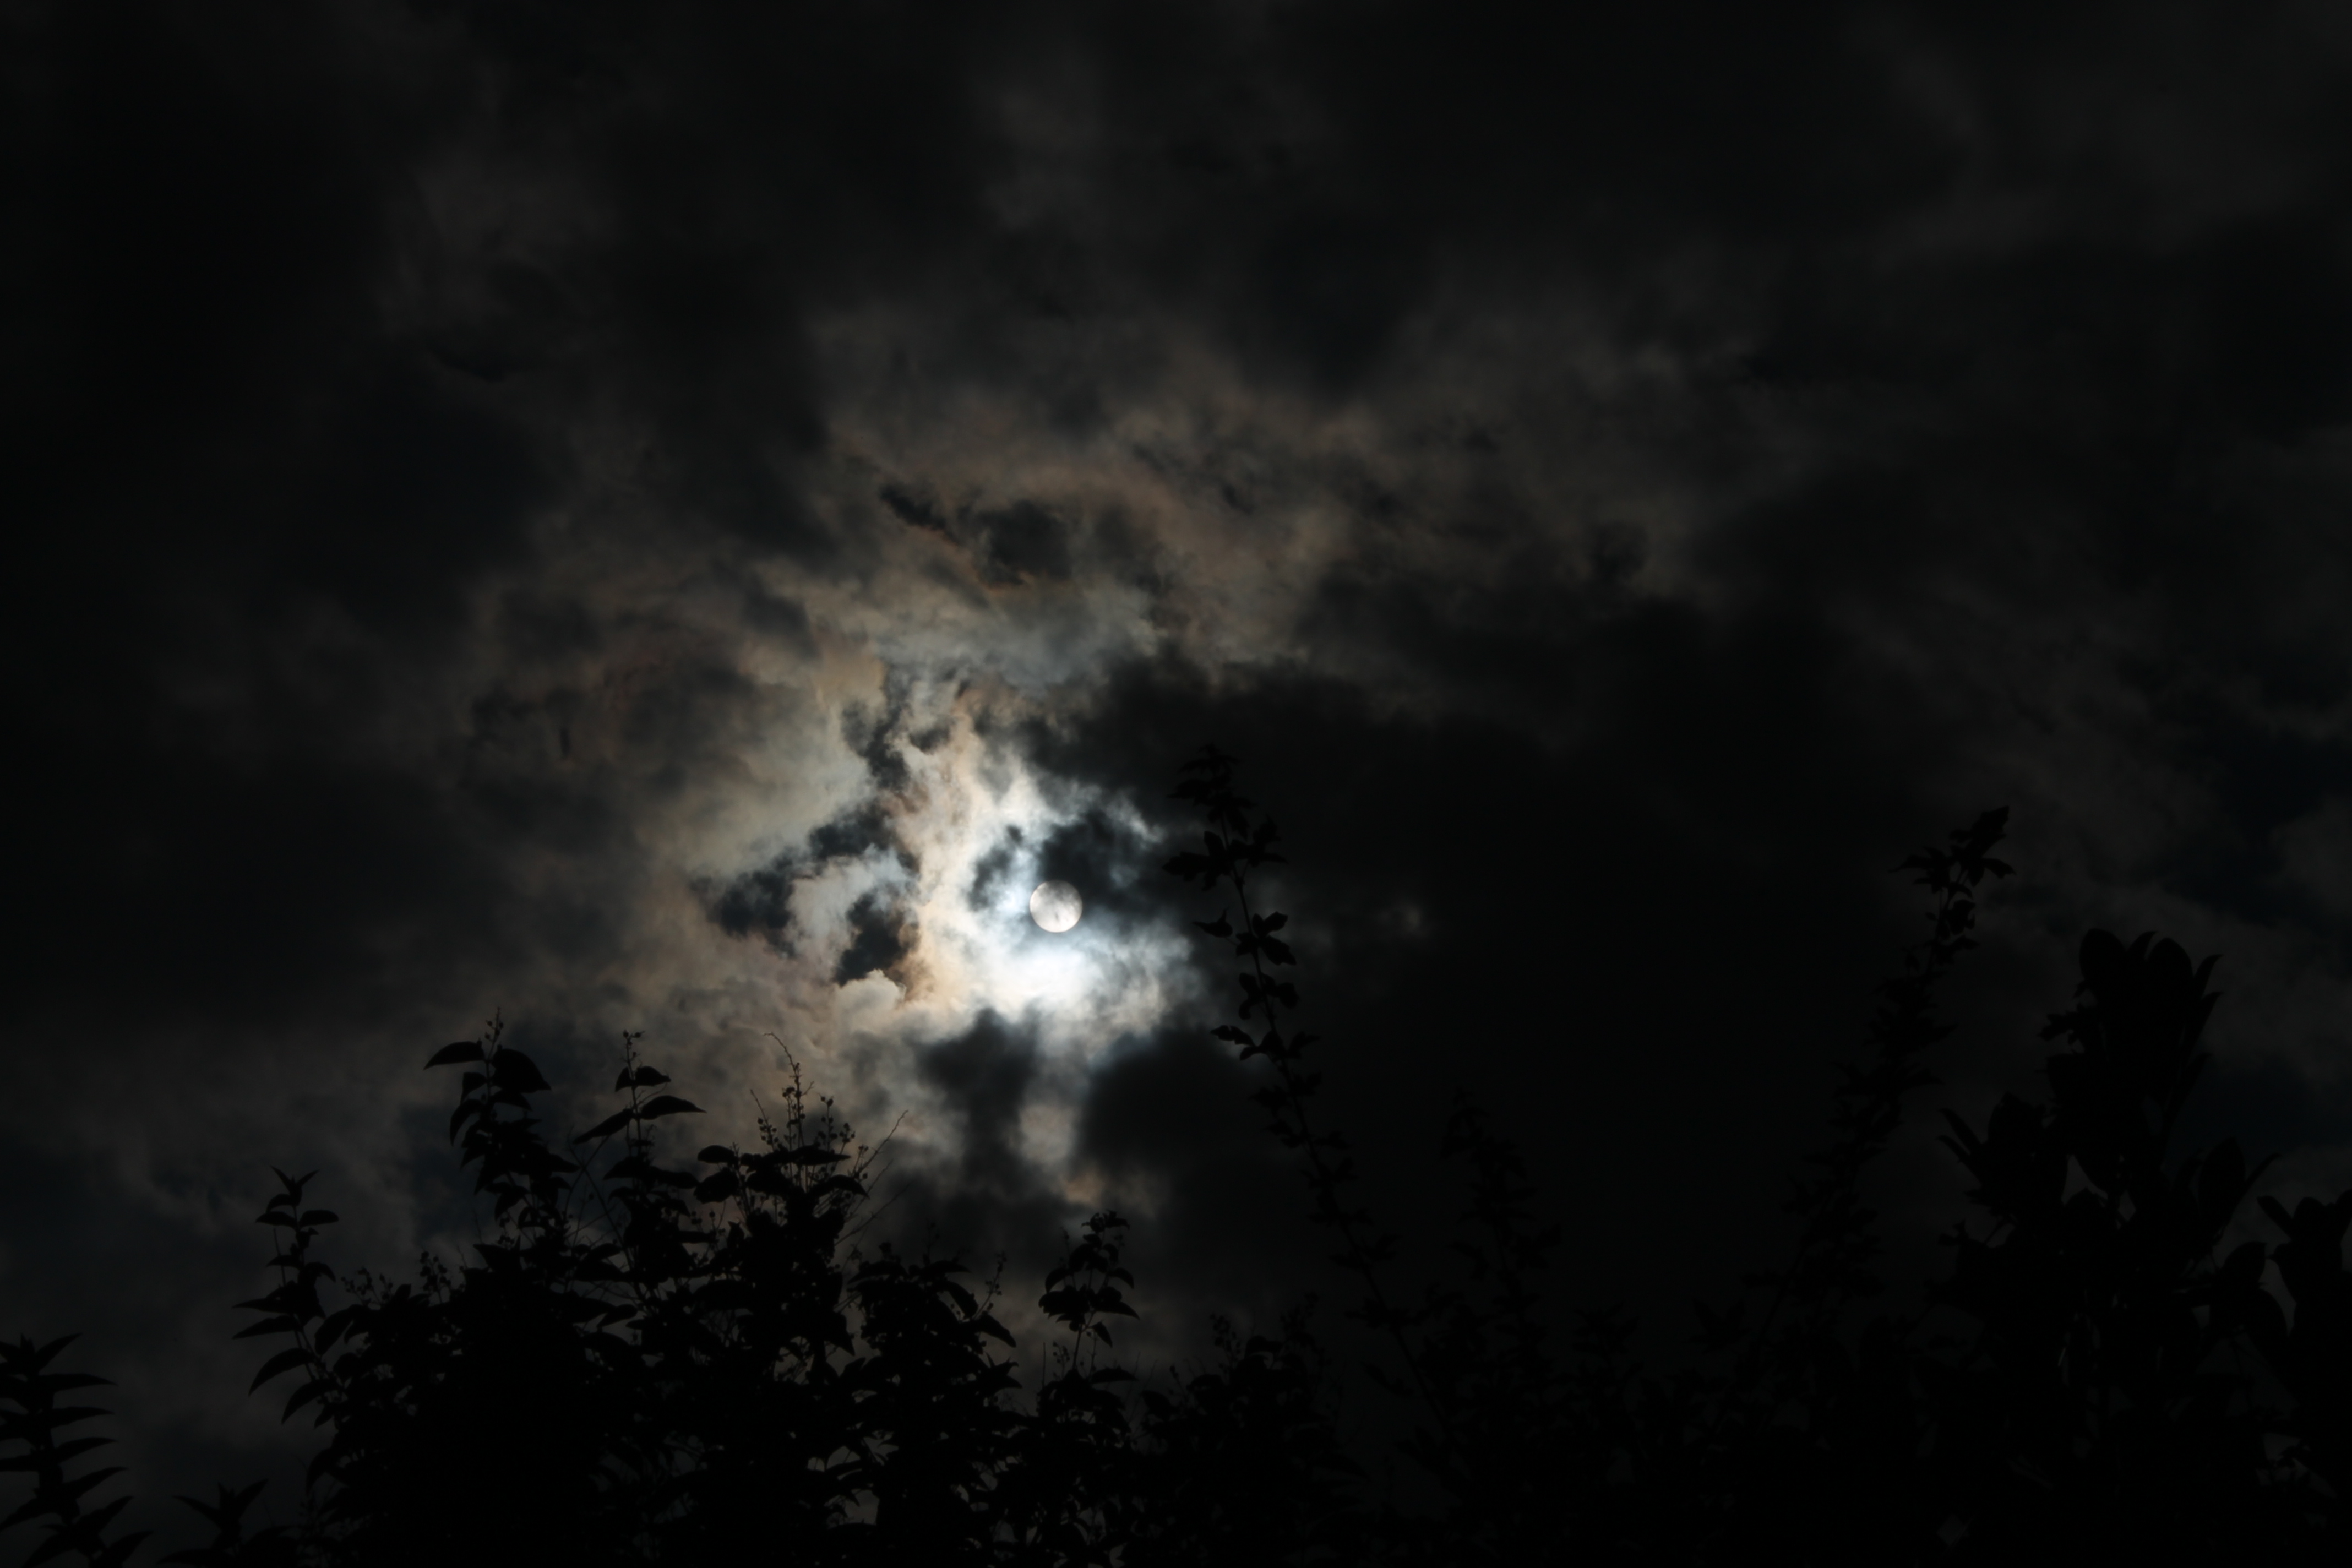
tree, nature, silhouette, cloud, black and white, sky, night, sunlight, atmosphere, dark, darkness, moon, full moon, moonlight, clouds